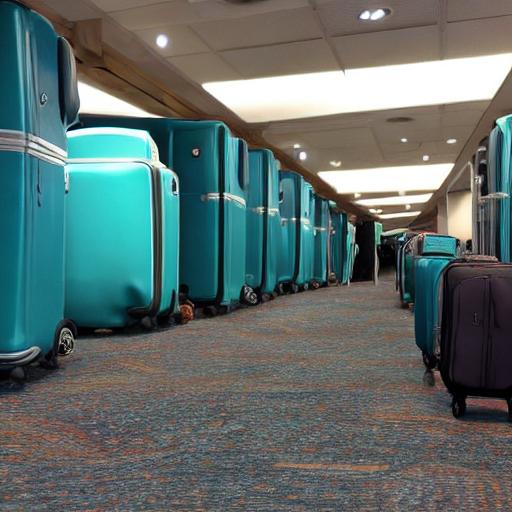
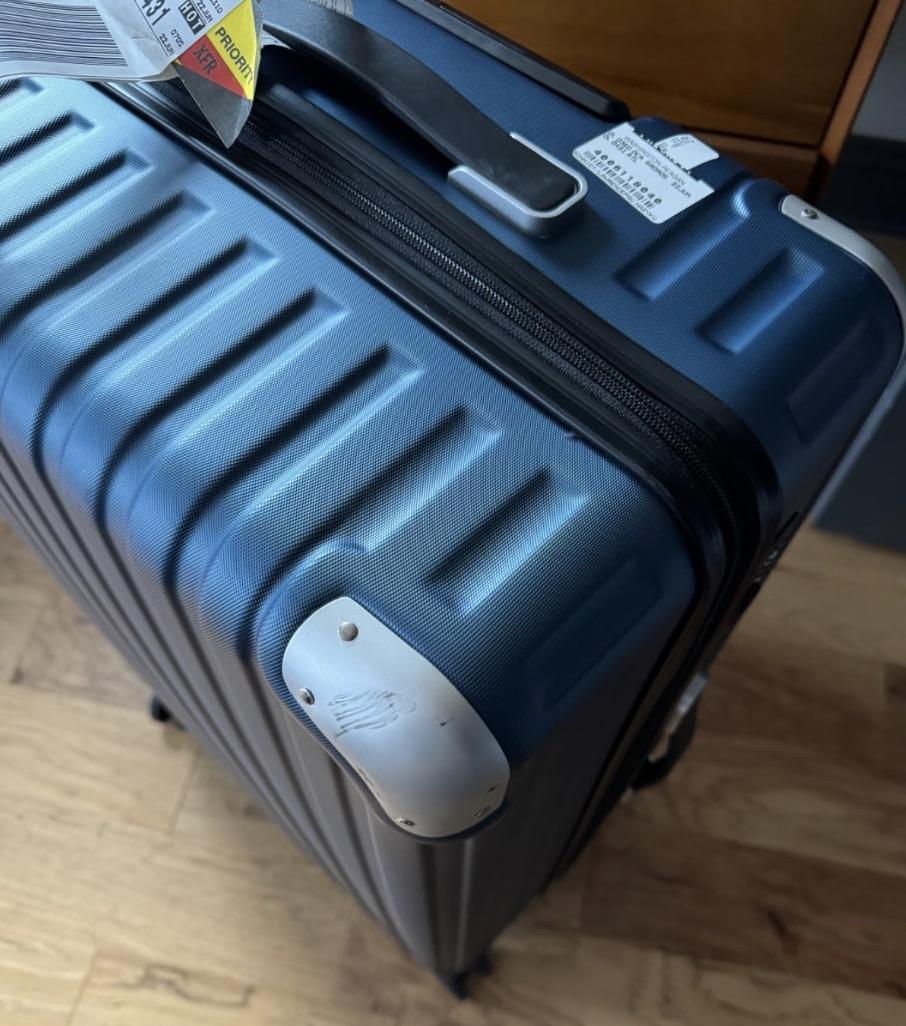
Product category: items_tea
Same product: no